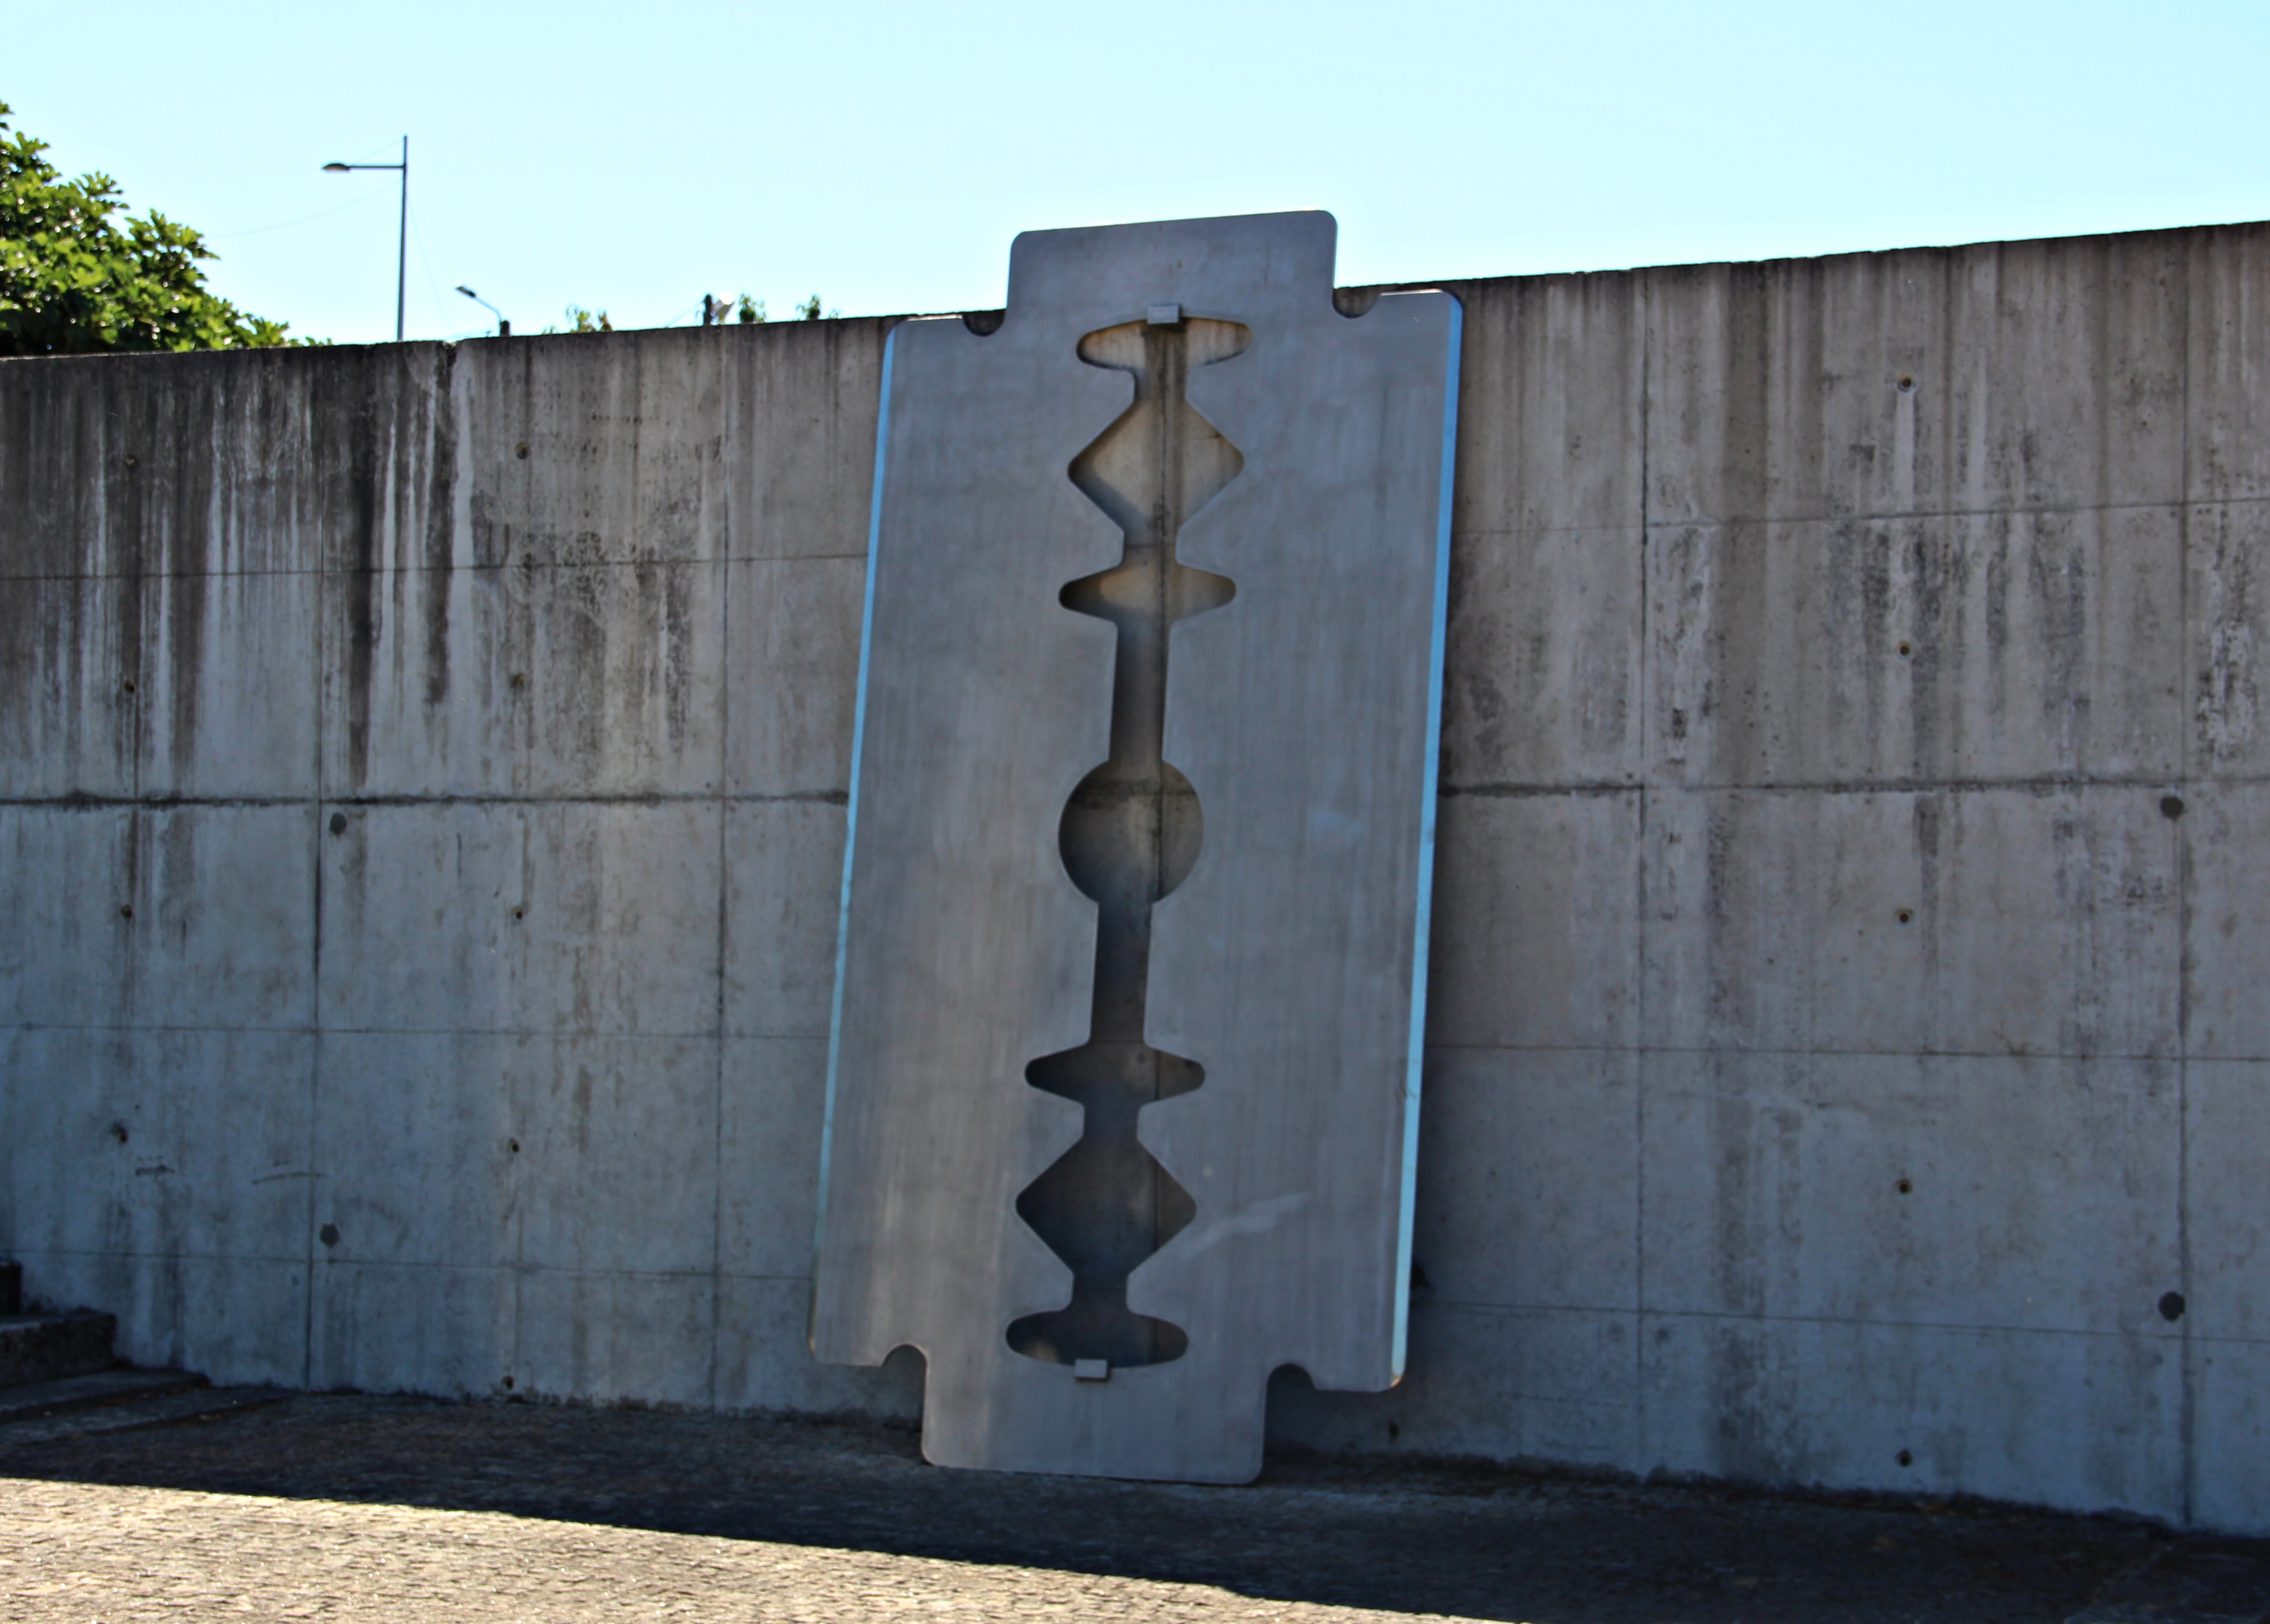
wall, steel, blue, sculpture, memorial, art, blade, inox